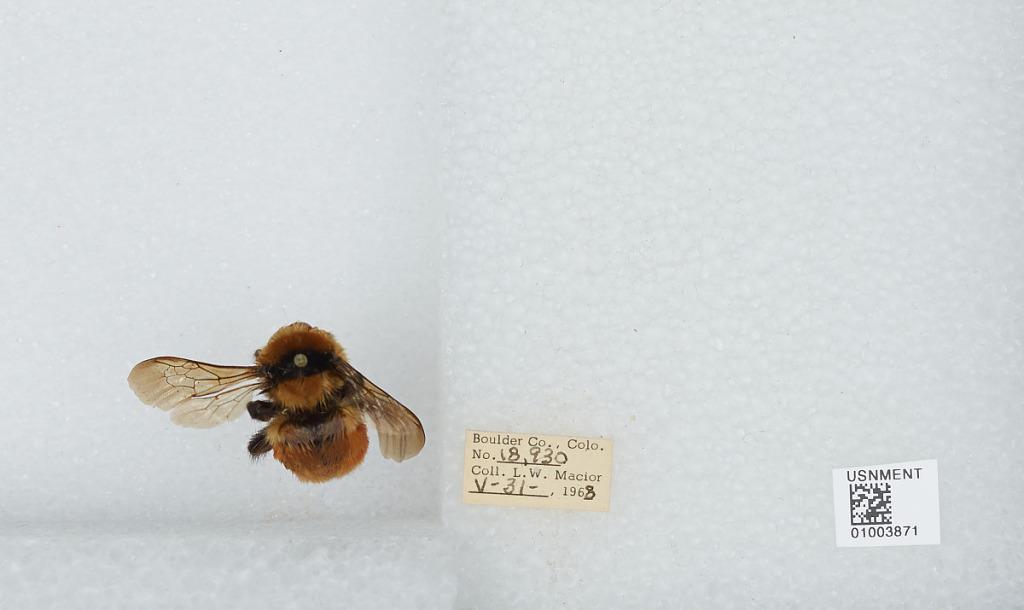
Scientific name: Bombus (Pyrobombus) huntii Greene
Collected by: L. Macior
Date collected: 1968-5-31
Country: United States
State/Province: Colorado
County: Boulder
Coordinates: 40.015, -105.27